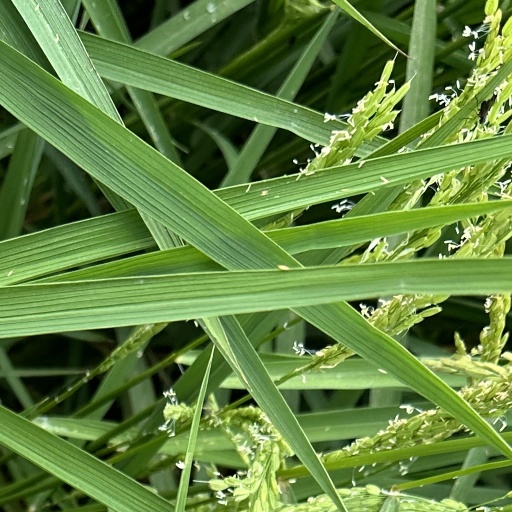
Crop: rice